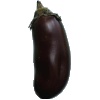
Label: eggplant